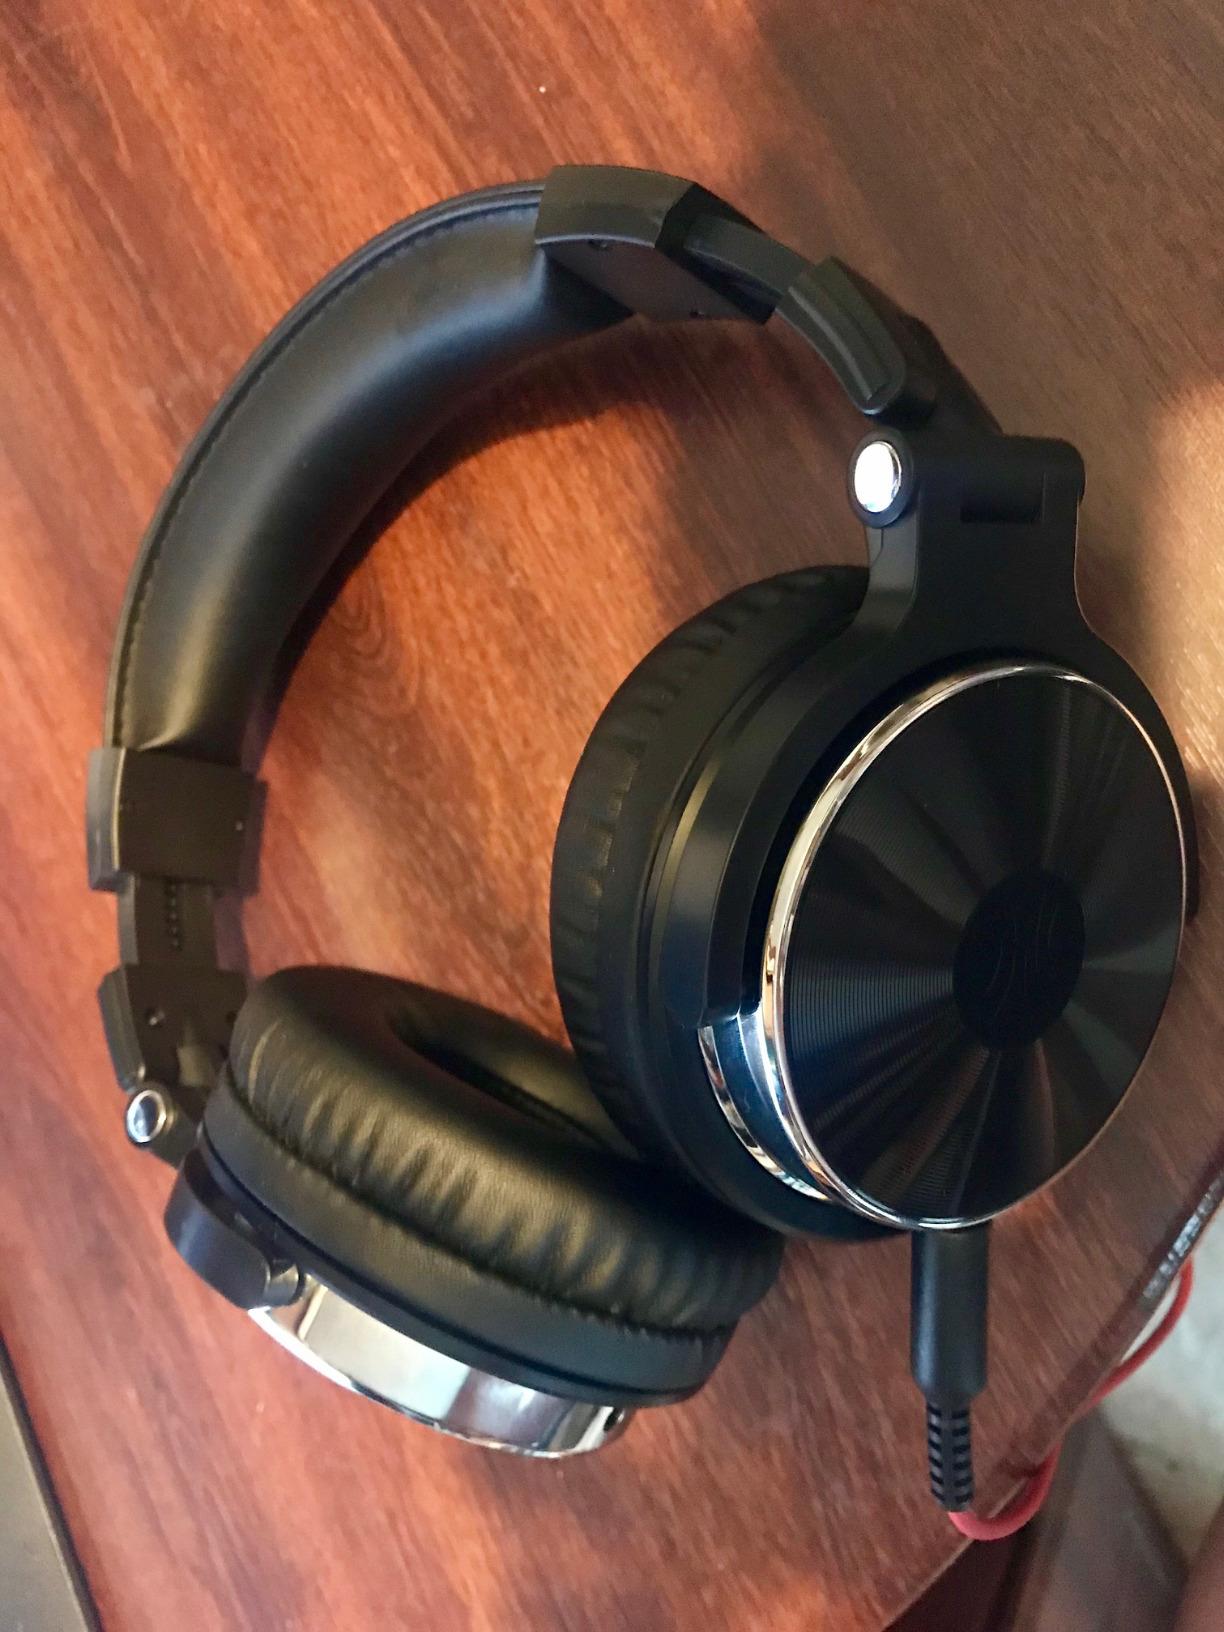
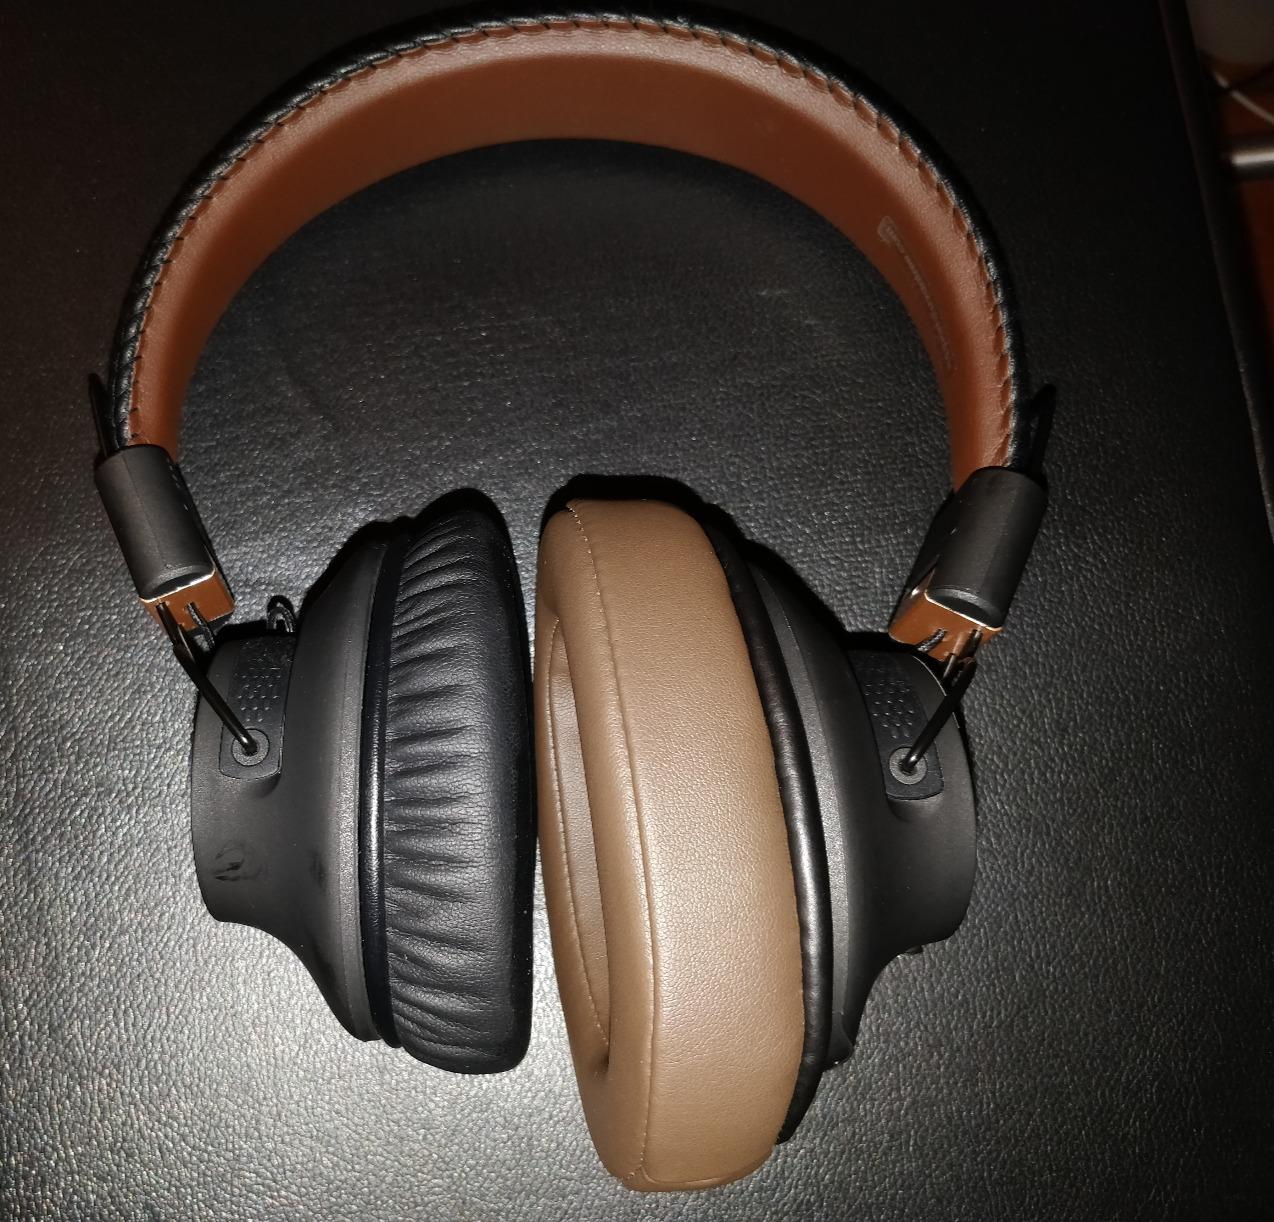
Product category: headphones
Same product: no